Ann Brower

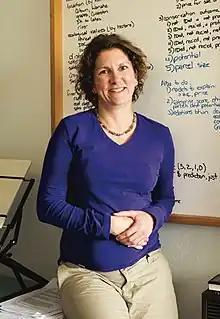
Ann Brower in 2010

Ann Brower is an environmental geographer from New Zealand. A survivor of the 2011 Christchurch earthquake, she successfully lobbied for a law change to the Building Act, which was passed in 2016 as the Brower Amendment. Brower was promoted to full professor at the University of Canterbury in December 2021. In 2022 she won the Charles Fleming Award for Environmental Achievement.